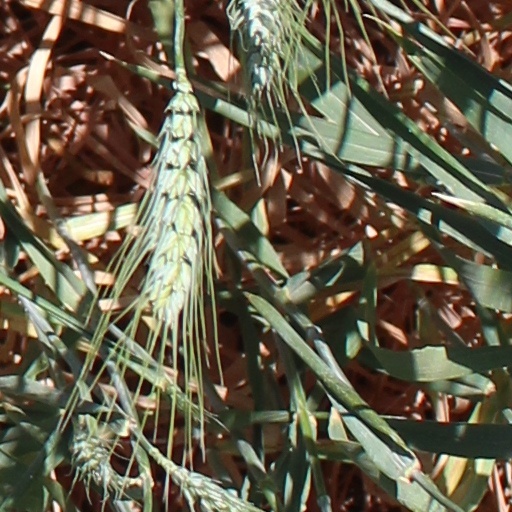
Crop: wheat